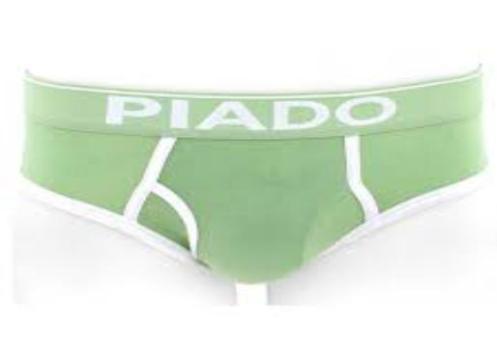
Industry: Clothes